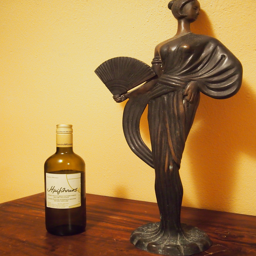
that was a lovely bottle of local wine